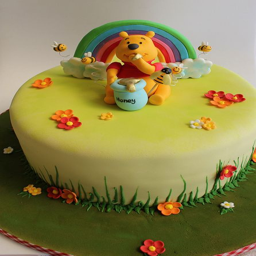
birthday cake by person , via photo sharing website